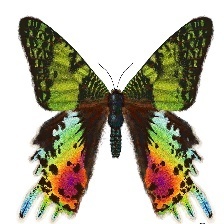
Species: MADAGASCAN SUNSET MOTH